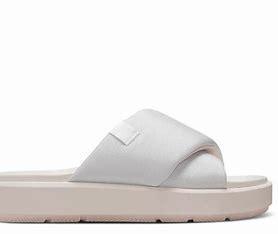
Brand: Jordan
Model: Sophia